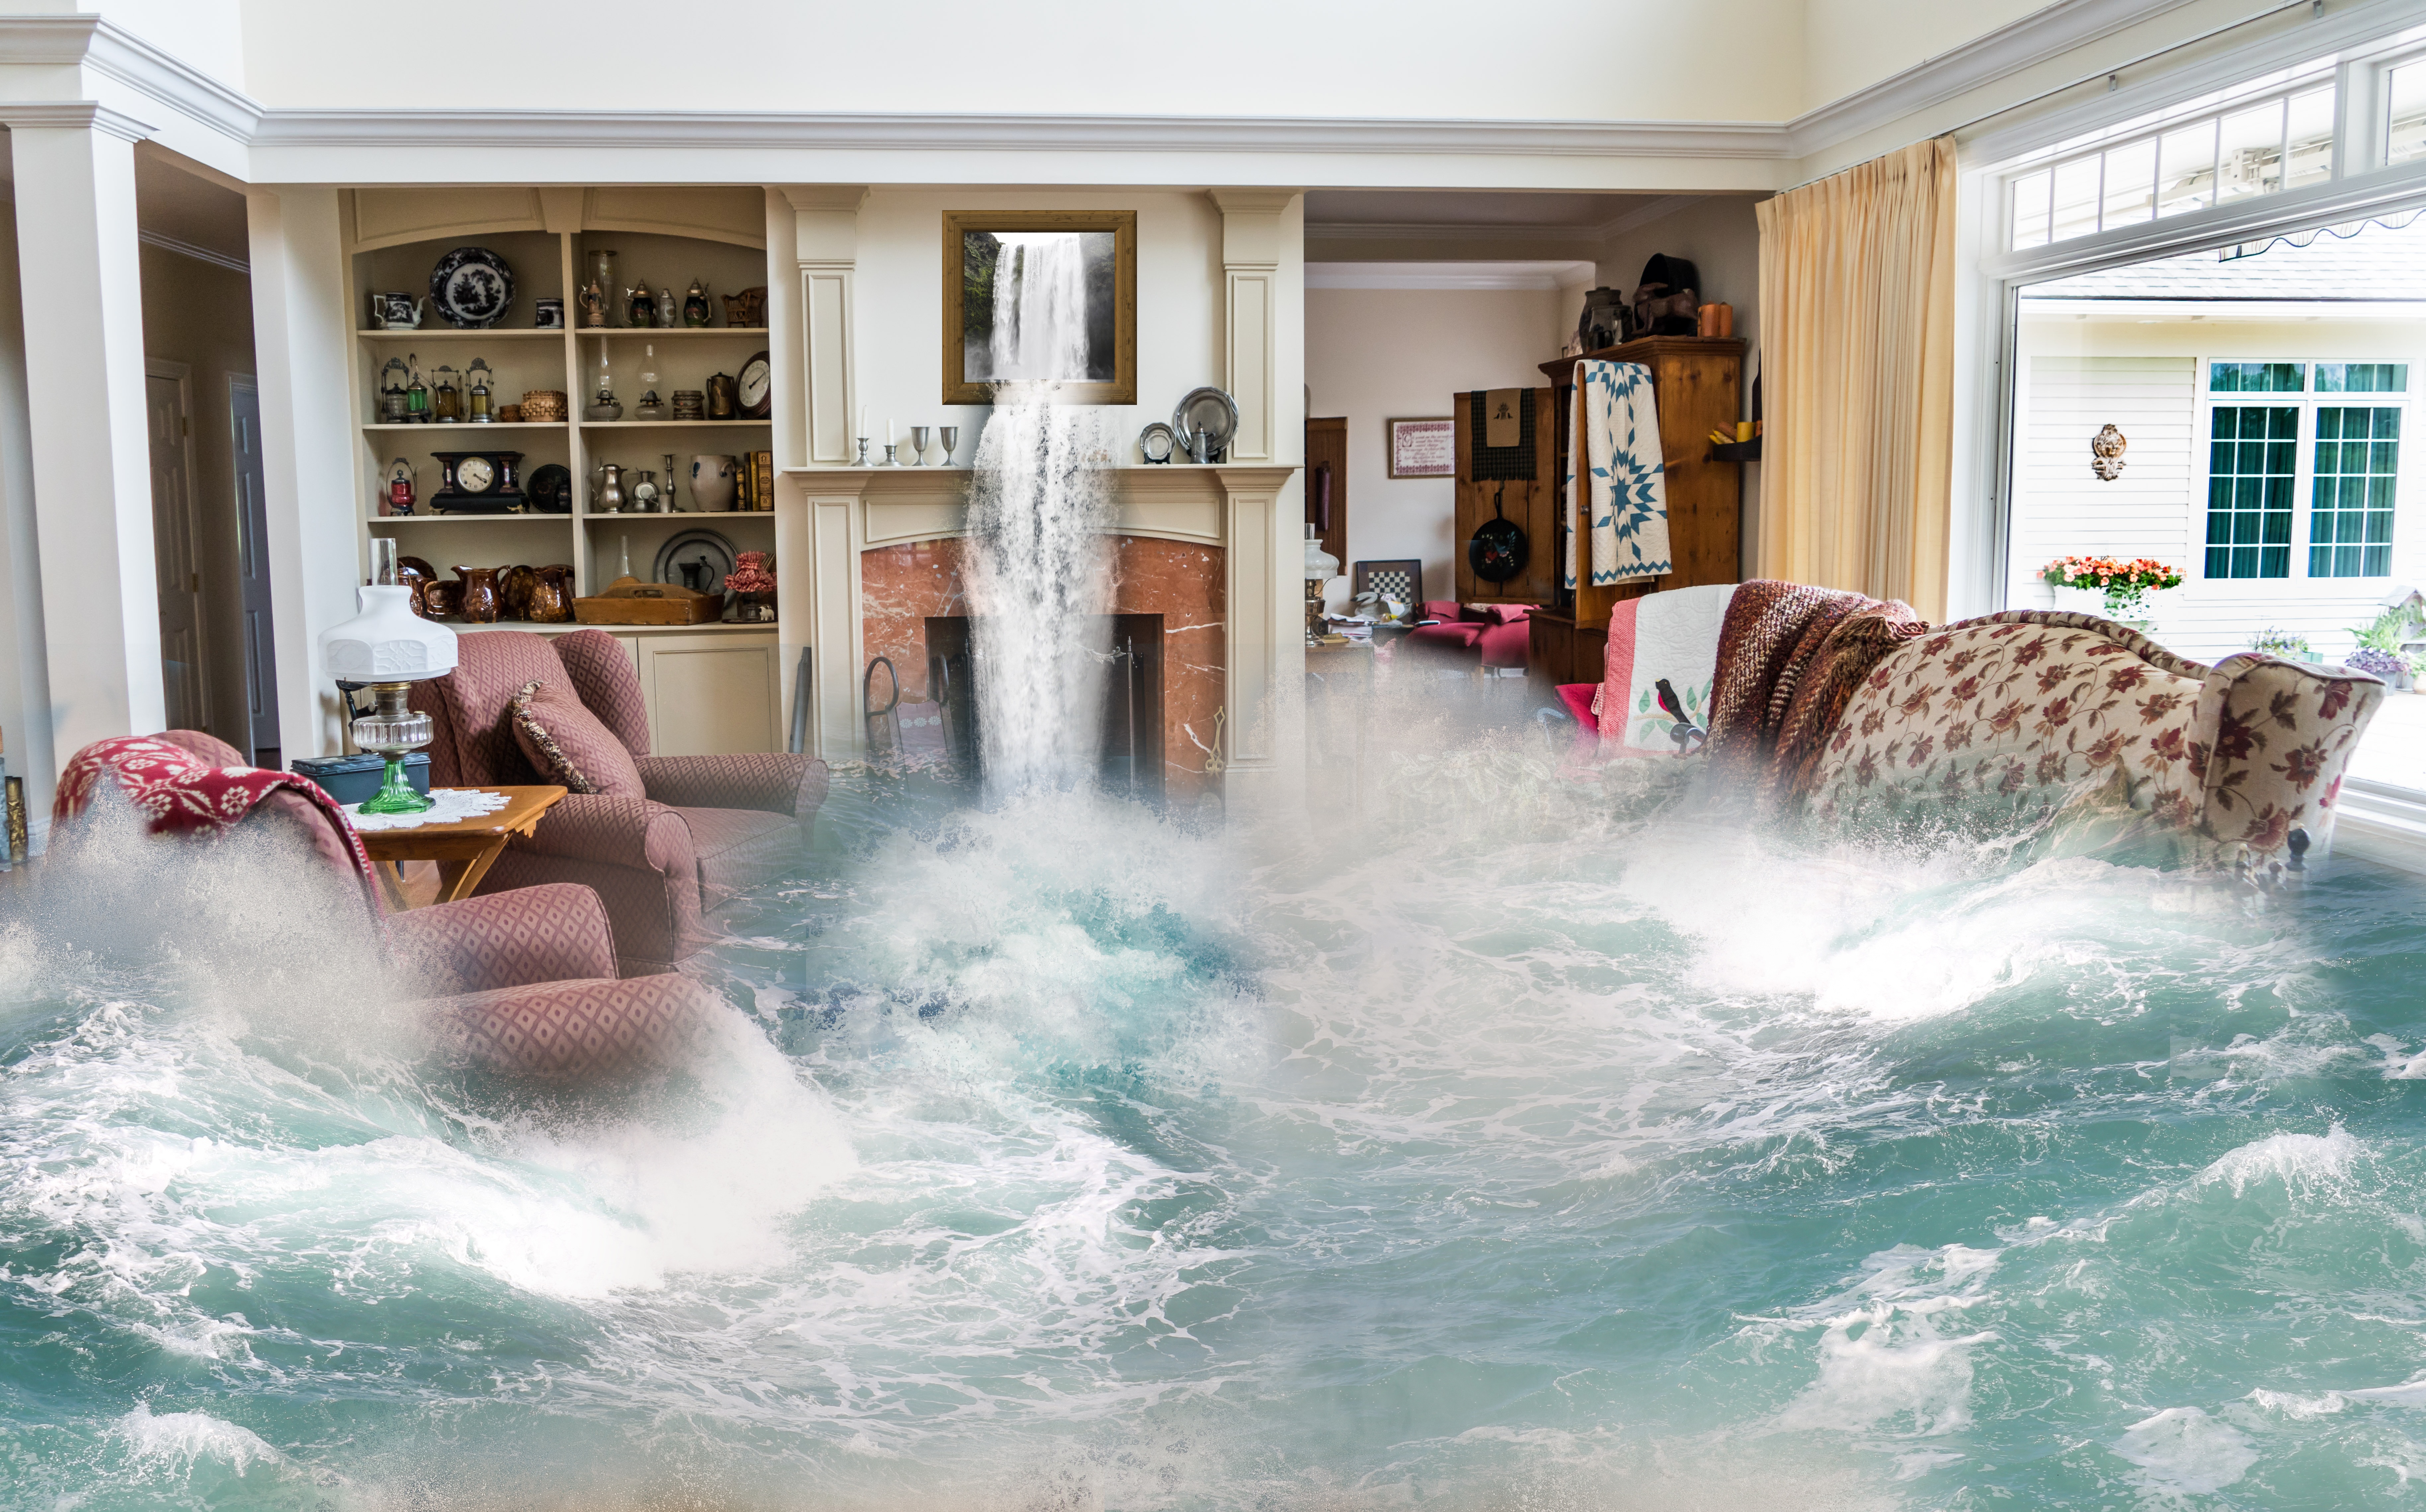
play, interior, vacation, amusement park, swimming pool, living room, leisure, living, design, surreal, fantasy, water park, flooding